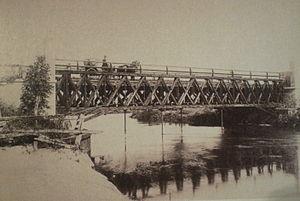
Le pont communément appelé pont Alsina est un pont situé dans la proche banlieue sud de Buenos Aires. Enjambant le fleuve Riachuelo, il relie, par le biais de l’avenue Sáenz, le quartier de Nueva Pompeya au nord, qui fait partie de la ville autonome de Buenos Aires, avec la localité de Valentín Alsina au sud, laquelle appartient au partido de Lanús, dans la province de Buenos Aires. Édifié entre 1932 et 1938, il se signale par la présence, au niveau de ses culées, sur les deux rives du fleuve, d’un monumental double portail de style néo-baroque colonial. Il eut originellement pour nom officiel Puente José Félix Uriburu, en hommage au dictateur arrivé au pouvoir à la faveur d’un coup d’État en 1930 ; cependant, en 2002, il fut décidé de le rebaptiser Puente Valentín Alsina, rétablissant ainsi le nom porté par les deux ponts qui avaient antérieurement occupé le même emplacement pendant la seconde moitié du XIXᵉ siècle et les premières décennies du XXᵉ. En vertu d’un résolution de la municipalité de Buenos Aires, le pont porte depuis 2015 officiellement le nom de Puente Ezequiel Demonty.